Wazir Akbar Khan

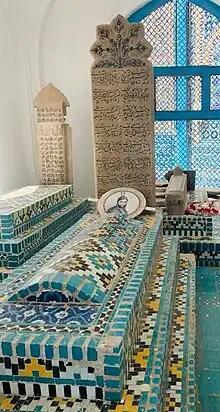
Wazir Akbar Khan Grave.

The historical figure Akbar Khan plays a major role in George MacDonald Fraser's novel "Flashman".